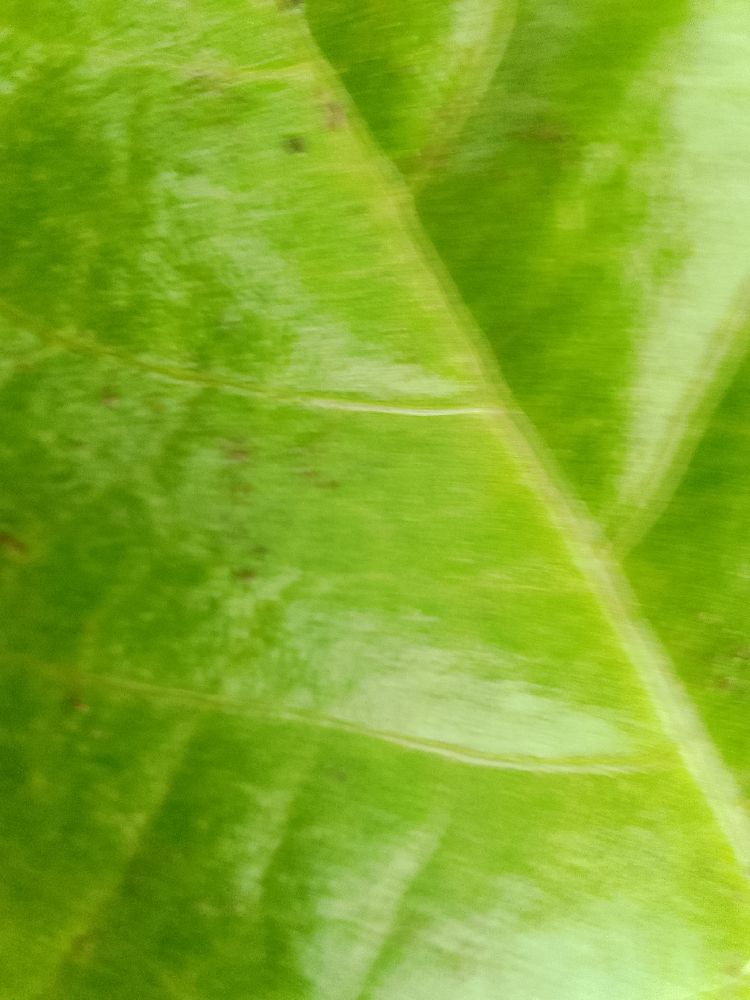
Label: healthy